History of lighthouses

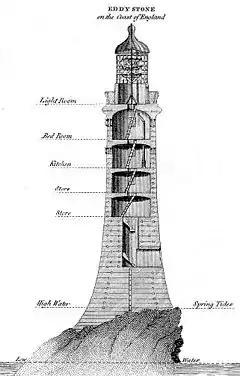
John Smeaton's rebuilt version of the Eddystone Lighthouse, 1759. This represented a great step forward in lighthouse design.

The Eddystone Rocks, an extensive reef near Plymouth Sound, England, and one of the major shipwreck hazards for mariners sailing through the English Channel, were the site of many technical and conceptual advances in lighthouse construction. The difficulty of gaining a foothold on the dangerous rocks, particularly in the predominant swell, meant that it was a long time before anyone attempted to place any warning on them.